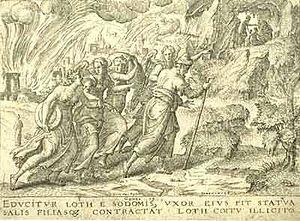
Dans la Genèse, Gomorrhe fut l'une des deux villes détruites au temps d'Abraham par une « pluie de feu » venant de Dieu, en raison des mauvaises mœurs de ses habitants. Son nom signifie « submersion » en hébreu.